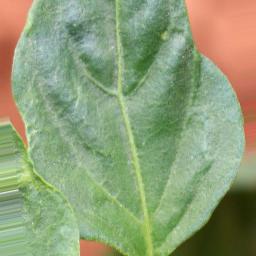
Label: healthy